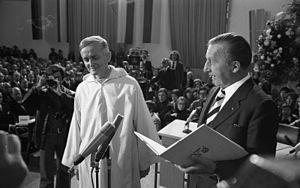
Frère Roger, né le 12 mai 1915 à Provence et mort assassiné le 16 août 2005 à Taizé, est un religieux suisse, fondateur de la Communauté de Taizé.